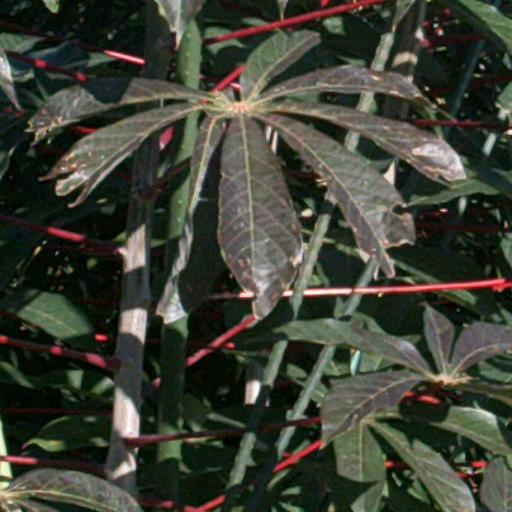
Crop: cassava